Zero-carbon city

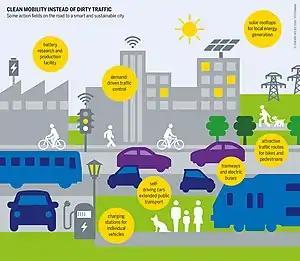
Possible scenario of smart and sustainable mobility

A narrow focus on electrifying vehicles can lead planners to overlook opportunities for increasing efficiency within existing systems. Good urban planning can develop an infrastructure that combines and supports initiatives in multiple areas. For example, the generation of solar power and the provision of recharge hubs near public transit can support the use of electric vehicles for both private and public transit. Another way to support use of electric vehicles might be to integrate EV charging points into lampposts.